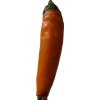
Label: pepper